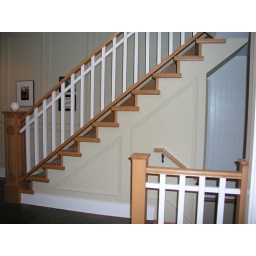
fir staircase in house we built in 2002, experimented with wainscotting to give the walls texture.